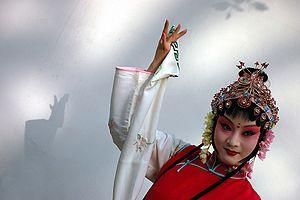
L'opéra chinois ou théâtre chanté traditionnel chinois 戲曲 xìqǔ est synonyme de théâtre chinois jusqu'au XXᵉ siècle. Le 話劇 huaju est le théâtre parlé d'inspiration occidentale introduit au XXᵉ siècle. Il existe une troisième forme de spectacle théâtral populaire, le quyi 曲藝, l'art des conteurs, des chanteurs et des bateleurs qui a souvent inspiré le xiqu. Le terme de xiju 戲劇 désigne le théâtre en général ; il se divise en plusieurs formes principalement marquées par leur origine géographique ou culturelle. La langue ou le dialecte et la forme de musique est la caractéristique principale qui différencie ces différentes formes d'opéra.